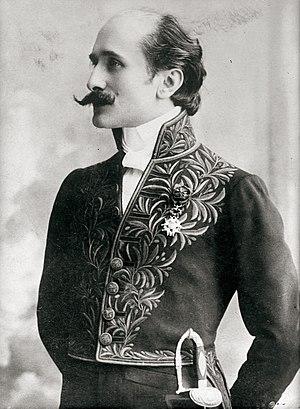
Marseille est une commune du Sud-Est de la France, chef-lieu du département des Bouches-du-Rhône et préfecture de la région Provence-Alpes-Côte d'Azur.
L’Académie française, fondée en 1634 et officialisée en 1635 par le cardinal de Richelieu, est une institution française dont la fonction est de normaliser et de perfectionner la langue française. Elle se compose de quarante membres élus par leurs pairs, et est la première des cinq académies de l'Institut de France.
Edmond Rostand, né le 1ᵉʳ avril 1868 à Marseille et mort le 2 décembre 1918 à Paris, est un écrivain, dramaturge, poète et essayiste français.